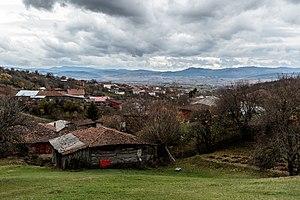
Robovo est un village de l'est de la Macédoine du Nord, situé dans la municipalité de Pehtchevo. Le village comptait 426 habitants en 2002.